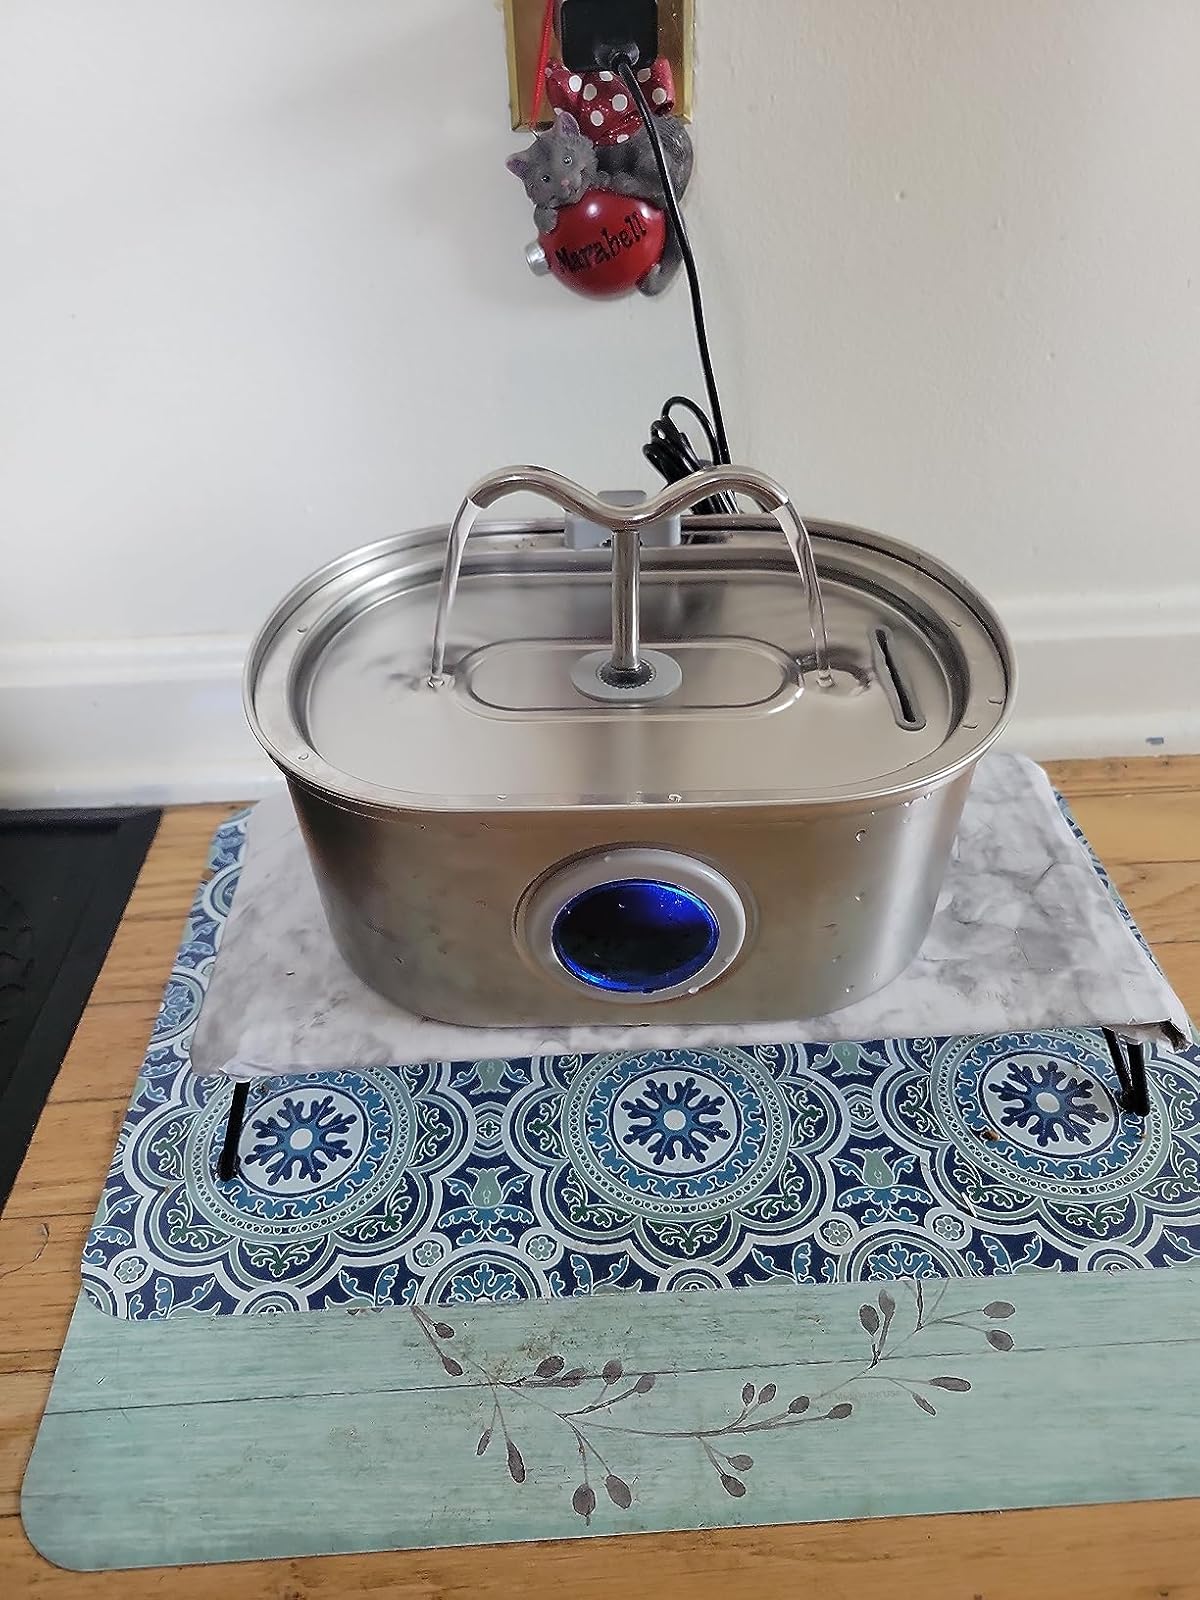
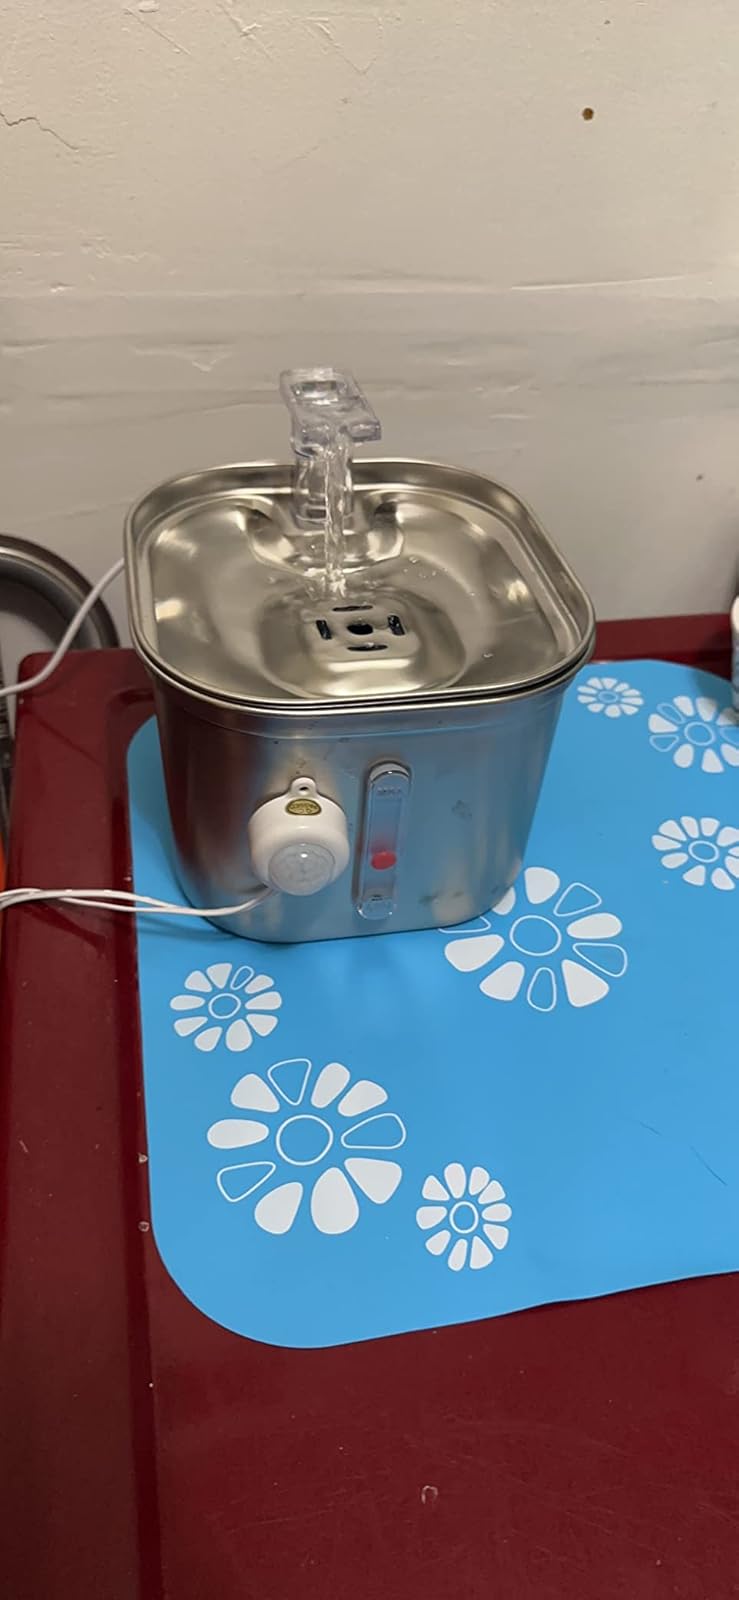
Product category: items_bowl
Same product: no